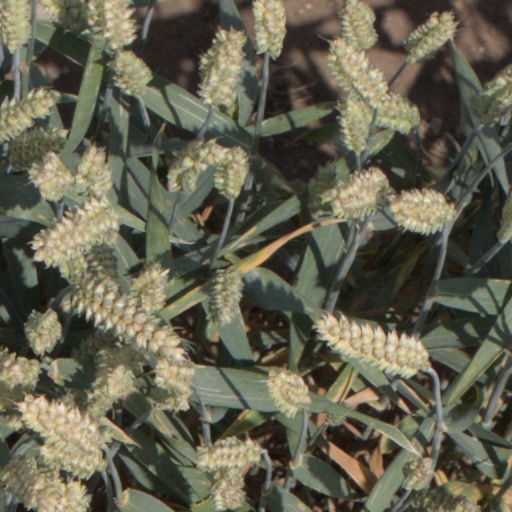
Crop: wheat